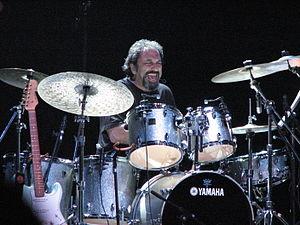
Jerome David Marotta dit Jerry, est un batteur américain résidant actuellement à Woodstock, New York. Il est le frère de Rick Marotta, qui est aussi batteur et compositeur.